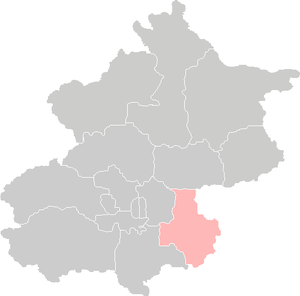
Carte de localisation du district de Tongzhou à Pékin. 中文: 北京市通州区。